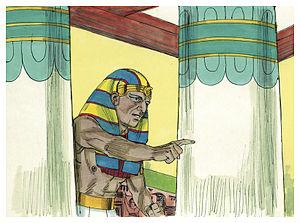
Illustration biblique du livre de la Exode chapitre 11 עברית: 11 האיור המקראי של change me! פרק हिन्दी: {{{hi}}} अध्याय change me! की पुस्तक की बाइबिल चित्रण Bahasa Indonesia: Ilustrasi Alkitab dari Kitab Keluaran pasal 11 Italiano: Illustrazione biblica del libro della change me! Capitolo 11 日本語: change me!11章の本の聖書の実例 Jawa: Ilustrasi Alkitab saking Kitab Pangentasan pasal 11 한국어: change me! 11 장 장부의 성경 그림 Bahasa Melayu: Ilustrasi Alkitab dari Kitab Keluaran pasal 11